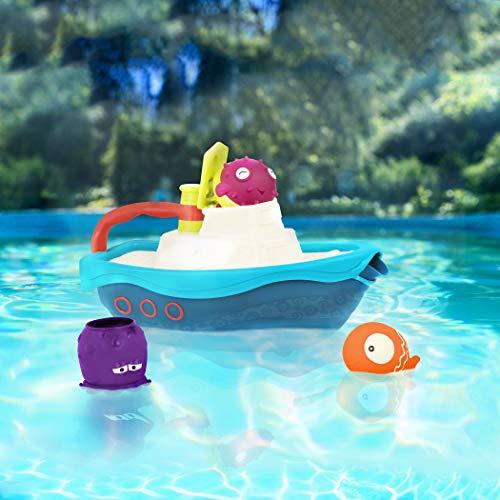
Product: B. Toys – Off The Hook – Bath & Beach Toy Boat with Squirting Toys & Hidden Storage Compartment
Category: Toys & Games | Baby & Toddler Toys
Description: Convenient secret storage hidden inside the boat.
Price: $14.95
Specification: ProductDimensions:12x7x6inches|ItemWeight:3.52ounces|ShippingWeight:1.1pounds(Viewshippingratesandpolicies)|ASIN:B07P98P1HS|Itemmodelnumber:BX1520Z|Manufacturerrecommendedage:6months-8years